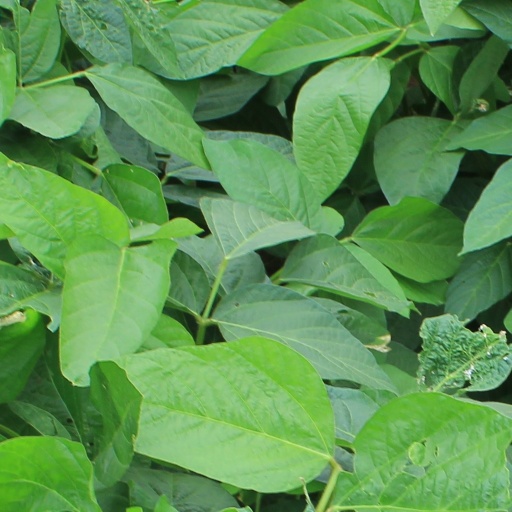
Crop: soybean